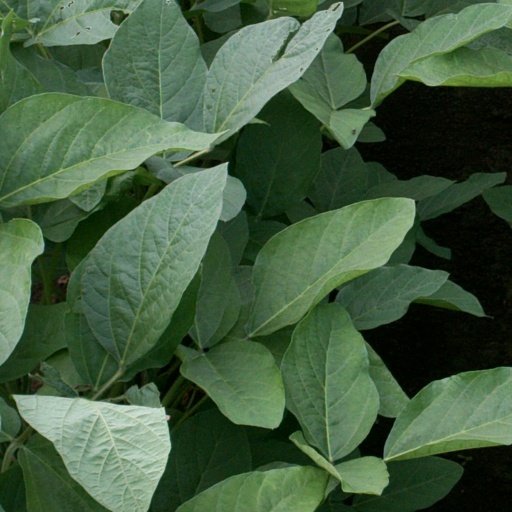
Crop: soybean